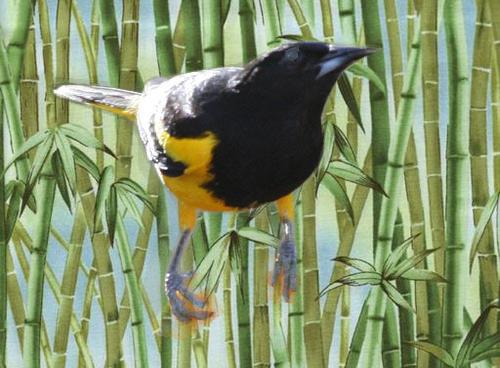
Bird species: Scott_Oriole
Bird type: landbird
Background: land